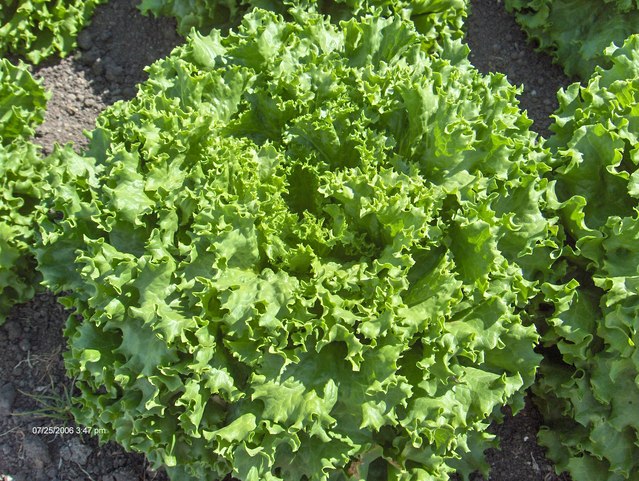
Texture: frilly